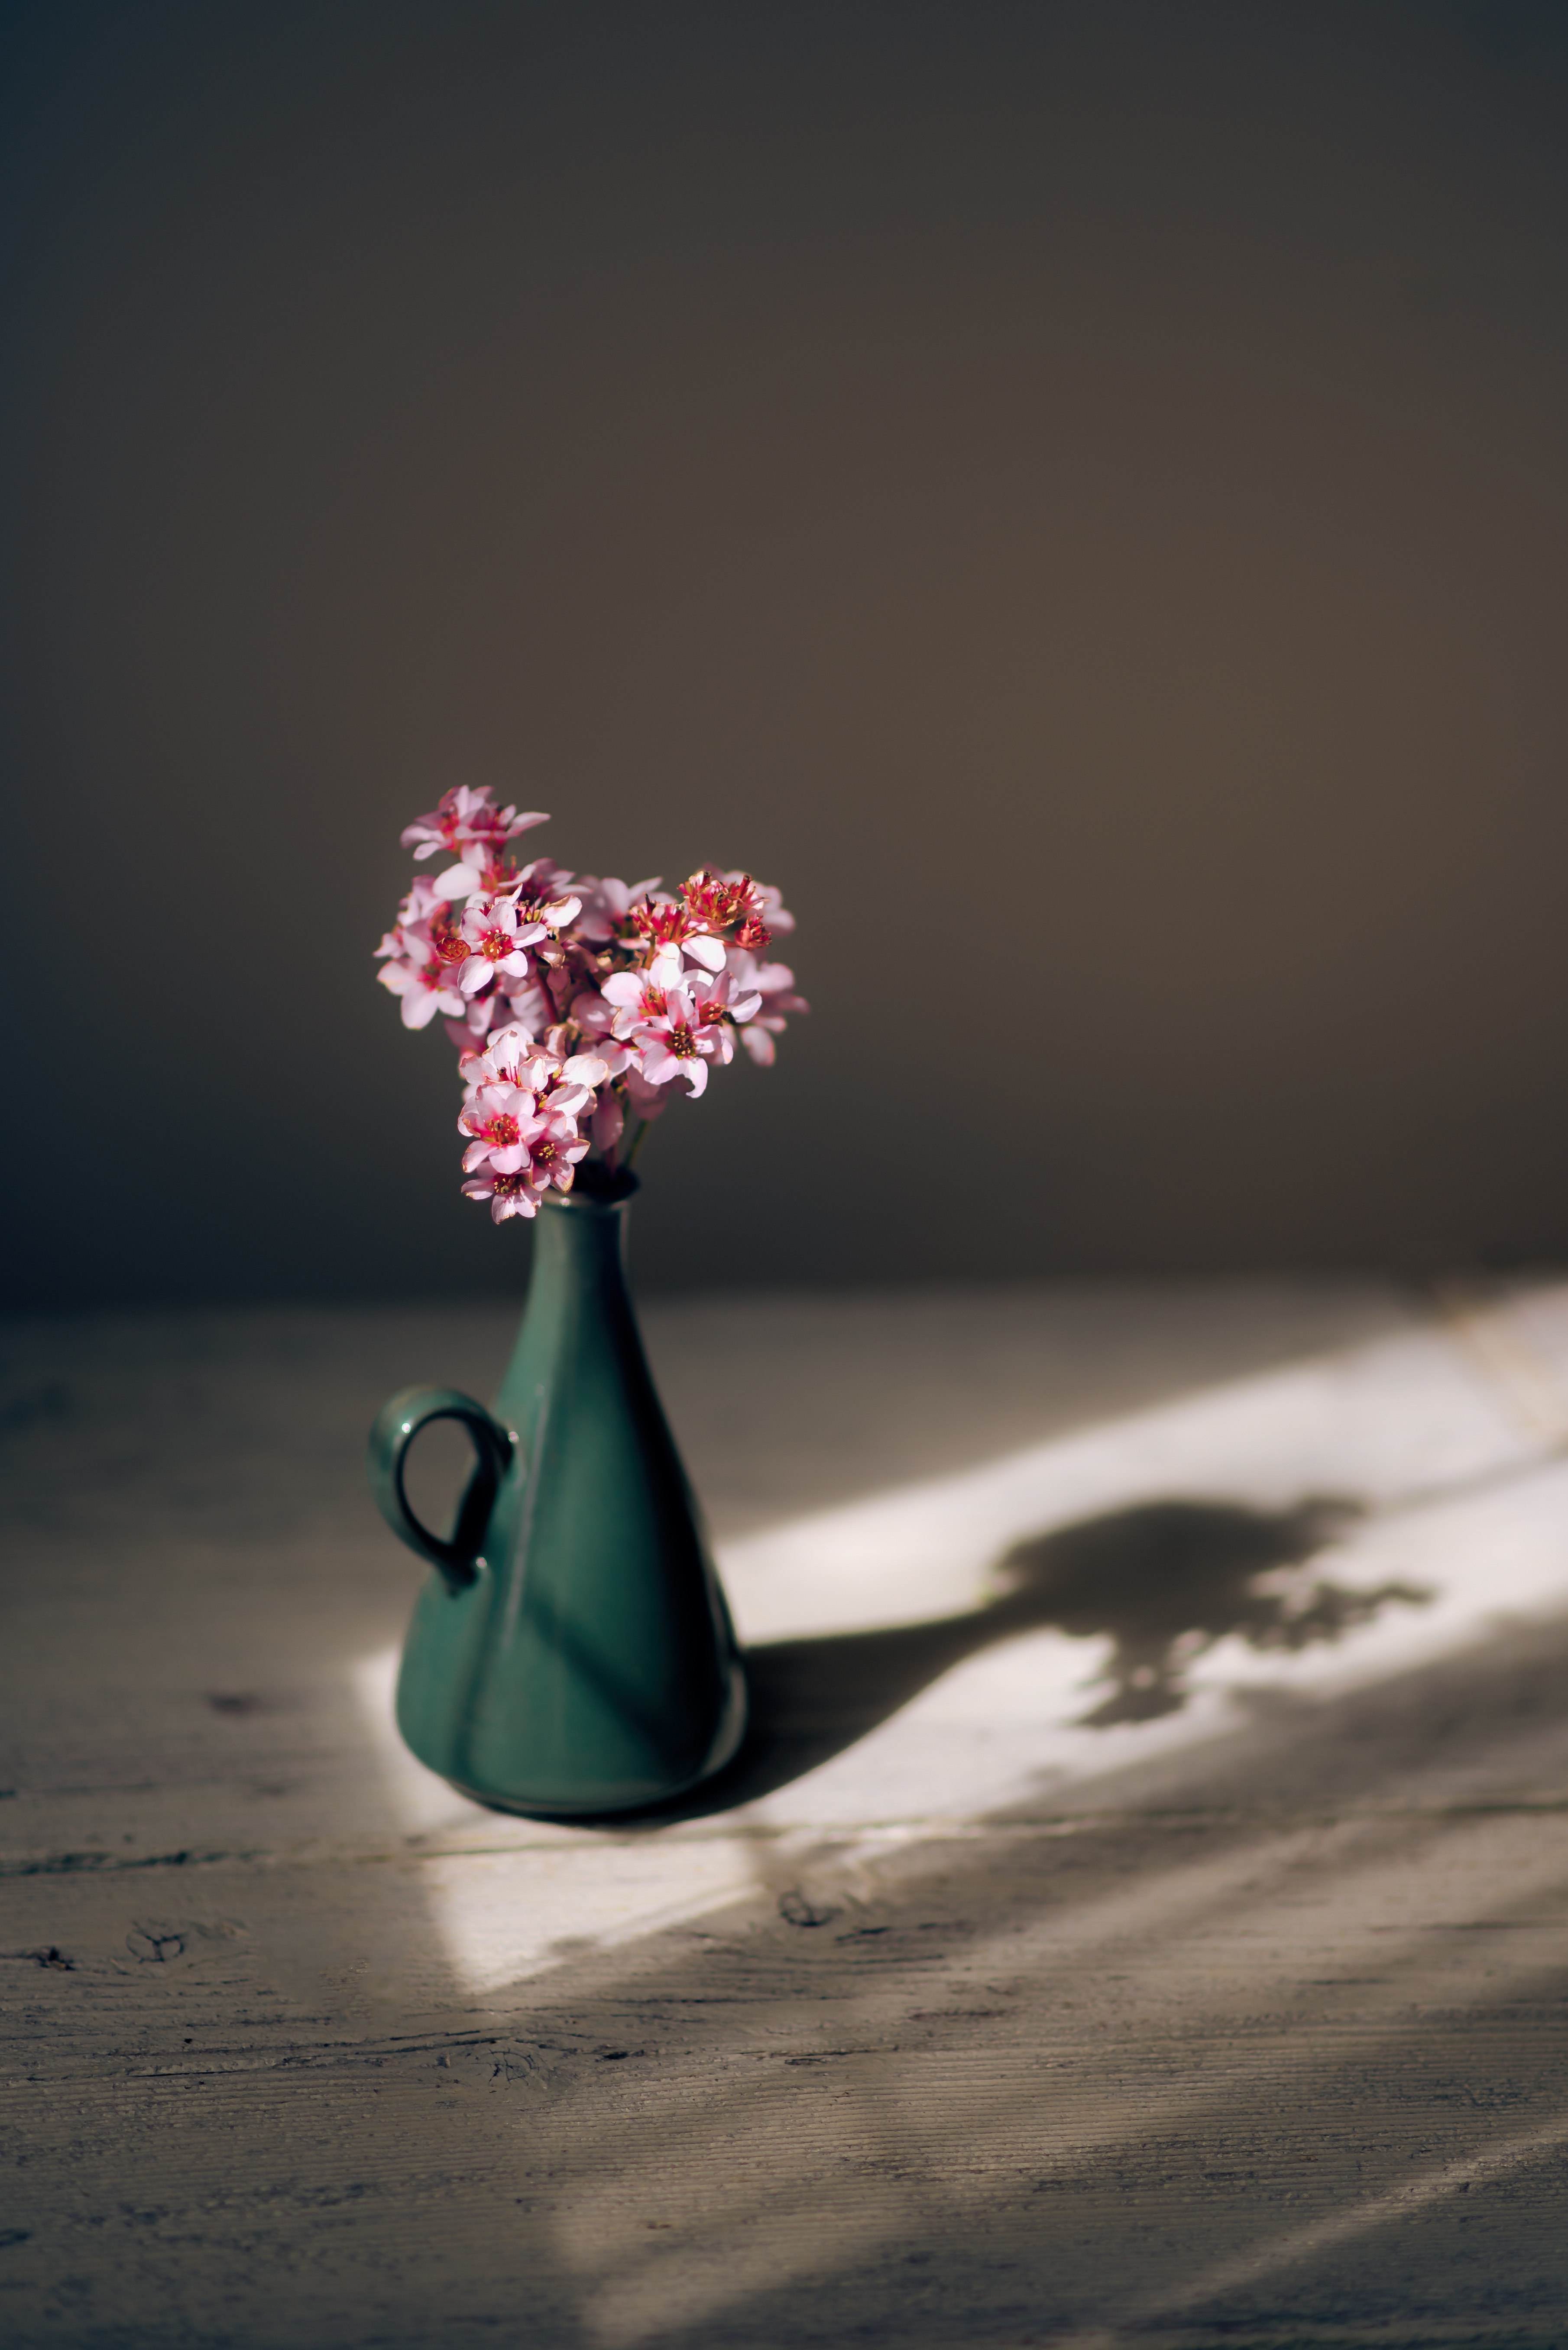
plant, white, photography, flower, petal, glass, vase, spring, green, reflection, red, color, shadow, blue, pink, lighting, still life, close up, window light, art, shape, macro photography, still life photography